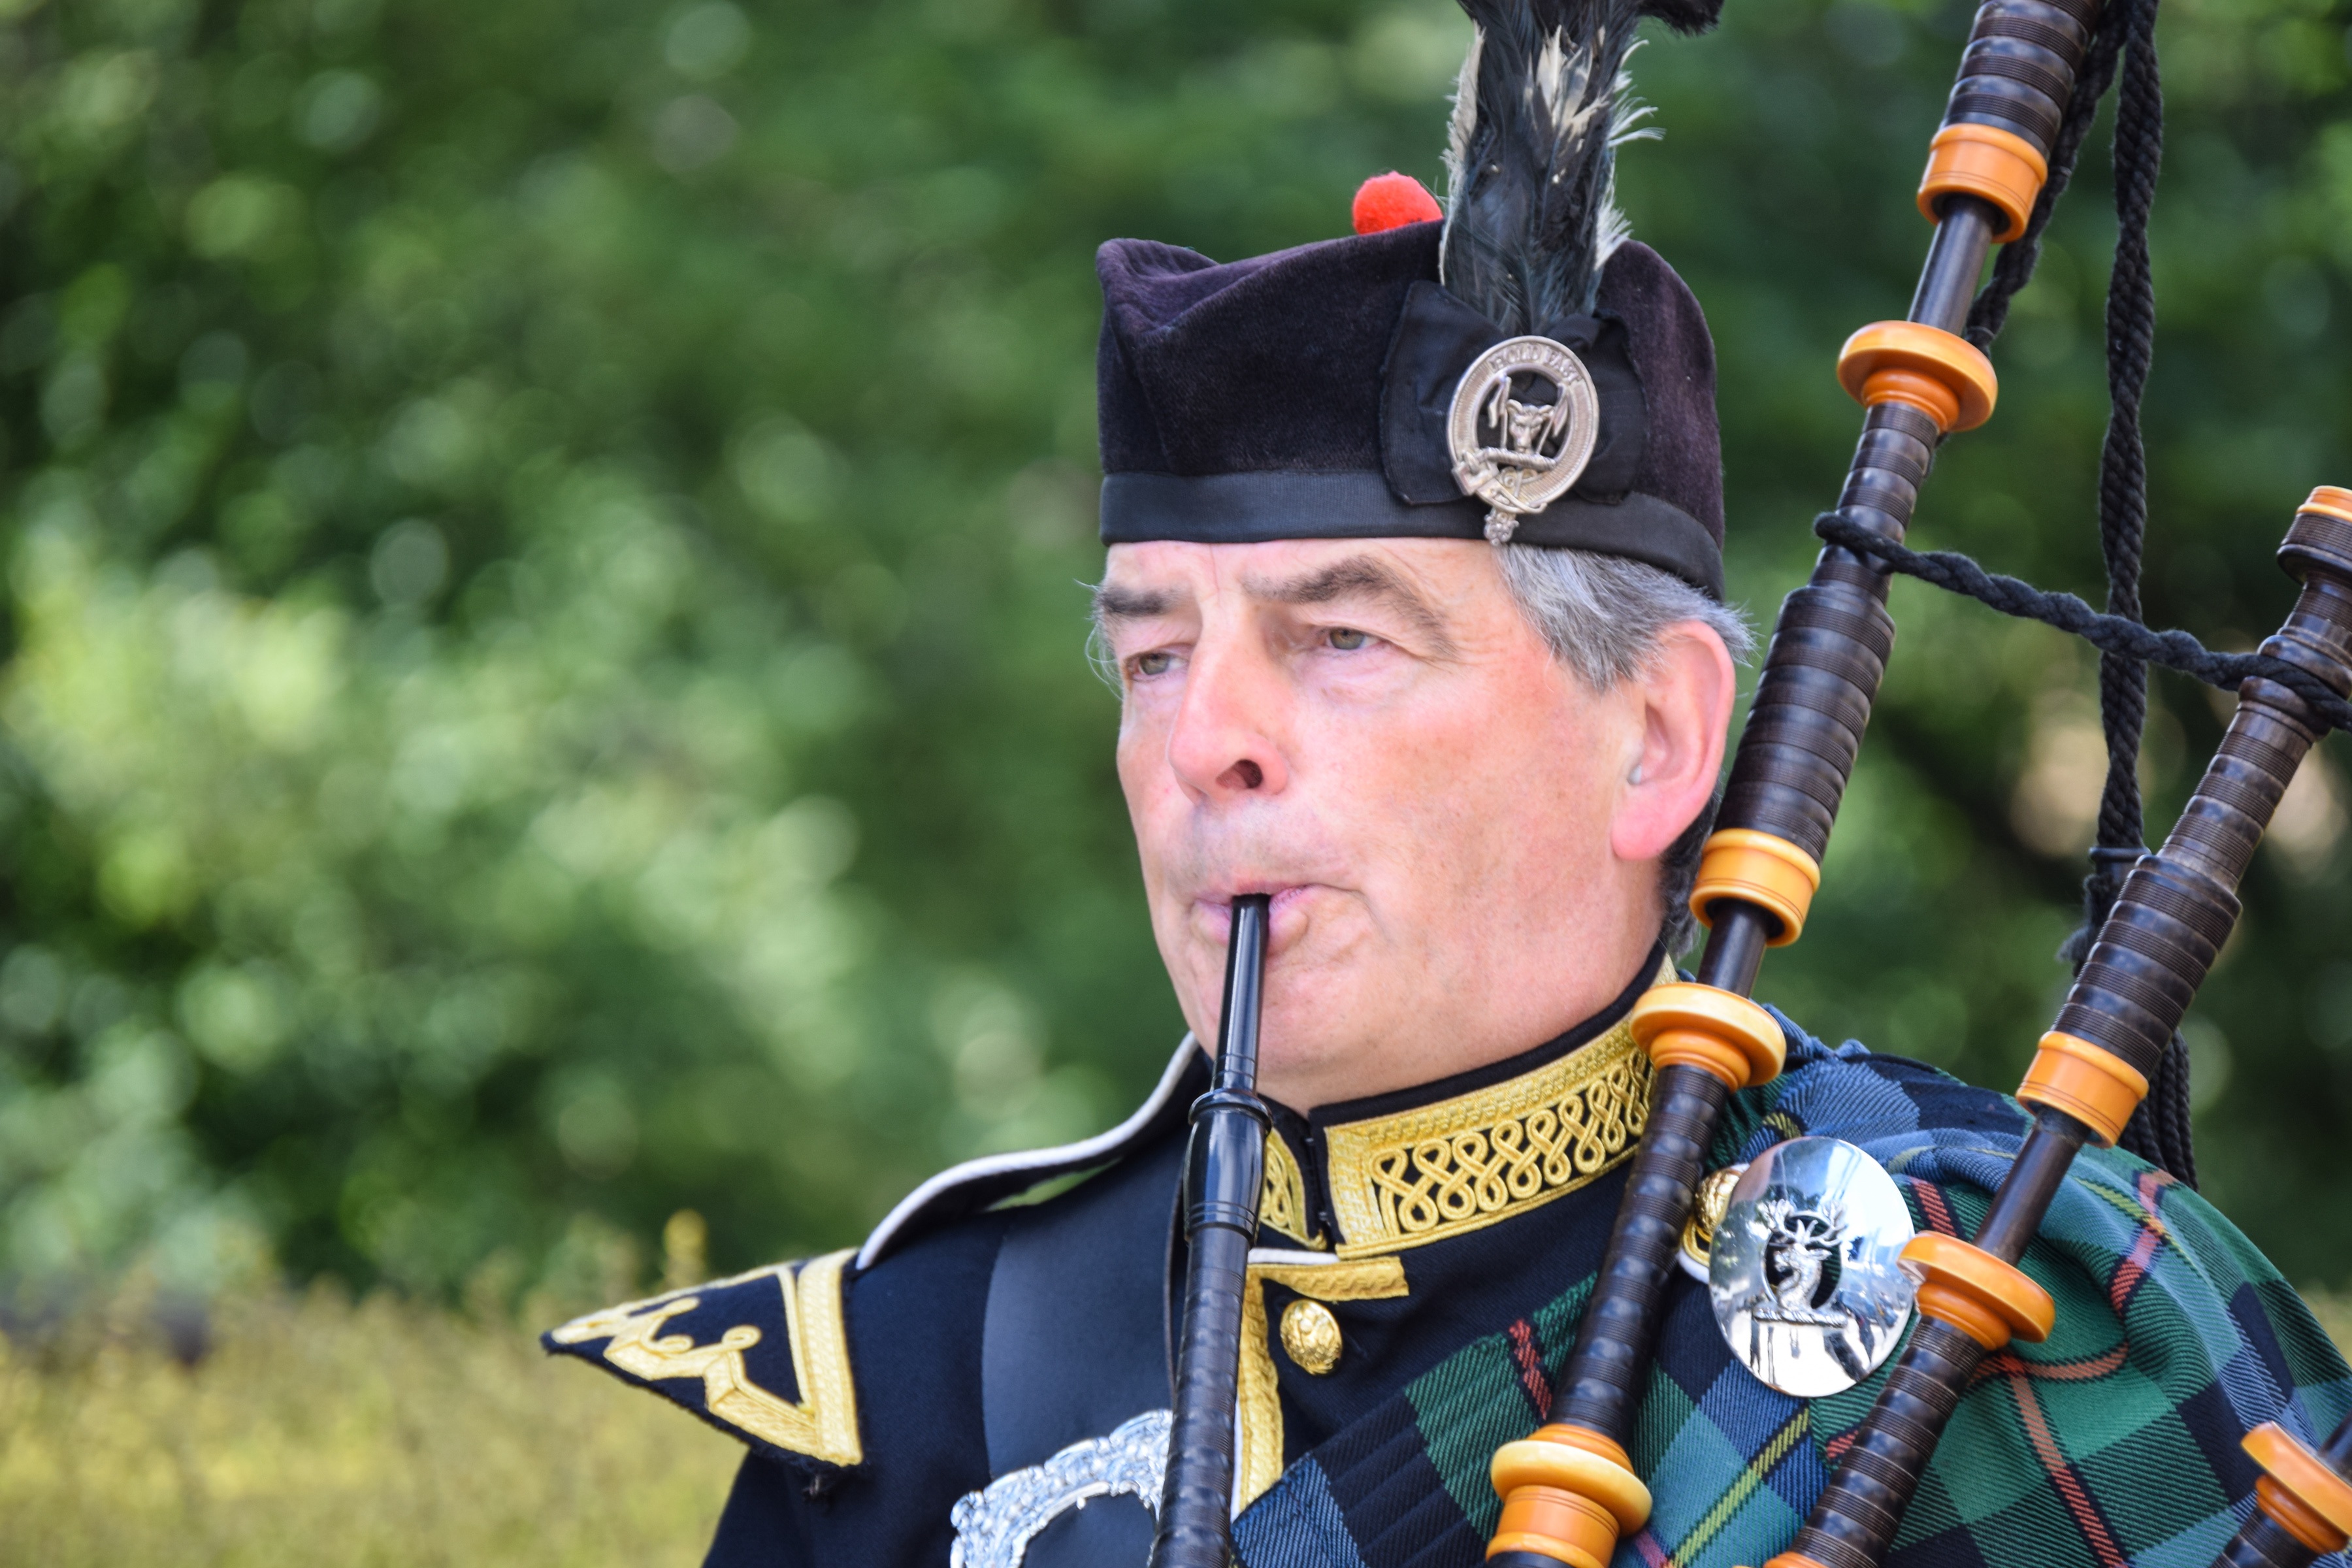
people, scotland, musicians, traditional, bagpipes, infantry, military officer